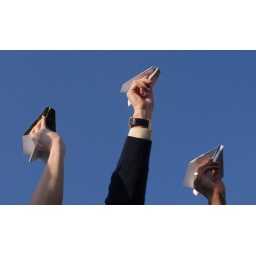
Flying the protest paper plane designs off the balcony at The hospital club in Covent Garden